Elizabeth Otis Dannelly

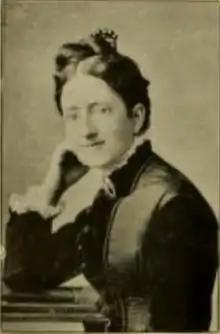
(1892)

During Dannelly's removal to New York City, her father had moved from Savannah to Madison. In Madison, on September 4, 1862, she married Dr. Francis Olin Dannelly (1823-1880), the son of Rev. James Dannelly, Methodist minister of South Carolina. Dr. Dannelly was, at the time of marriage, a surgeon in the Confederate States Army, stationed in Richmond, Virginia.